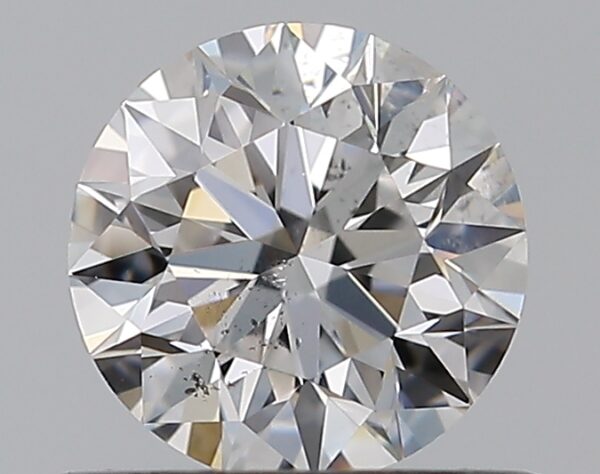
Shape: round
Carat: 0.5
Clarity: SI2
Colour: E
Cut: EX
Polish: EX
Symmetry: EX
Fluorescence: N
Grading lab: GIA
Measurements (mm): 5.06 x 5.08 x 3.18